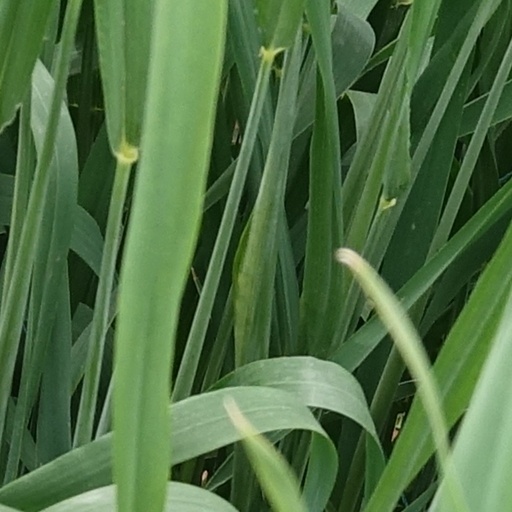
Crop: wheat